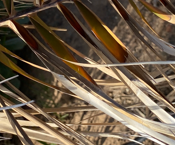
Label: Potassium Deficiency